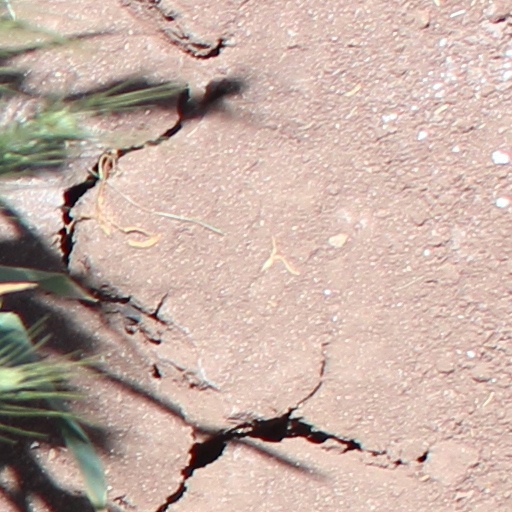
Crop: wheat